Stassi Schroeder

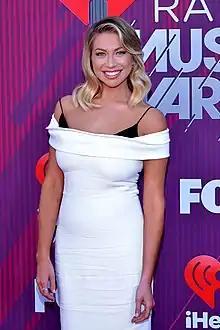
Schroeder in 2019

Nastassia Bianca Schroeder Clark (born June 24, 1988) is an American television personality, podcast host, fashion blogger, model and author. She is best known for appearing on Bravo's reality television series "Vanderpump Rules" (2013–2020) for eight seasons.